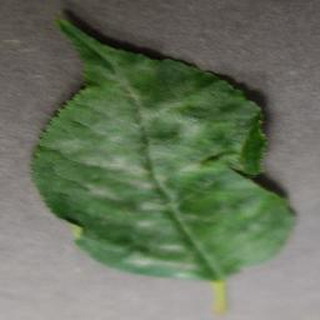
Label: cherry_powdery_mildew